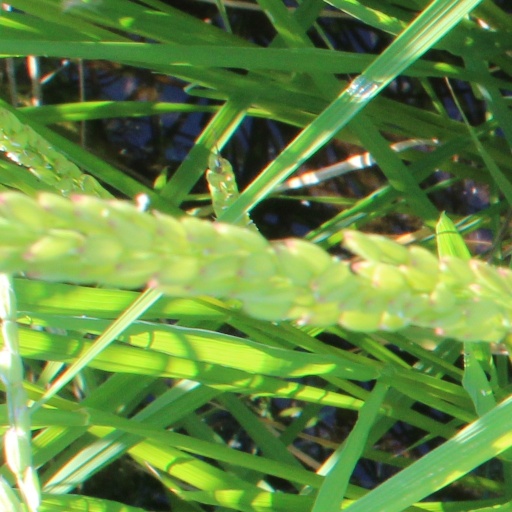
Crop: rice